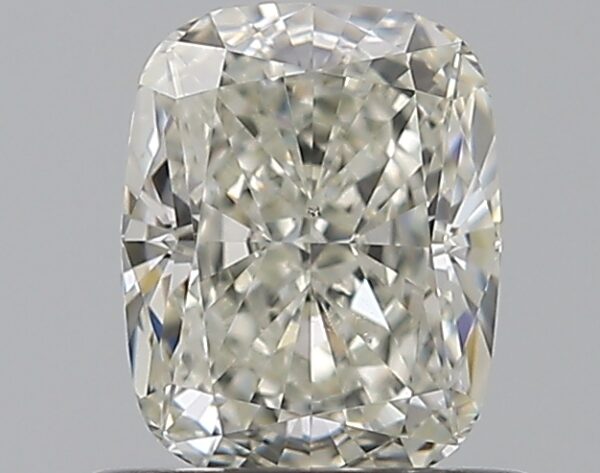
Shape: cushion
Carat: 0.72
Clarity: VS2
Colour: K
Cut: EX
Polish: EX
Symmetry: EX
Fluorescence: F
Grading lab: GIA
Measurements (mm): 5.77 x 4.58 x 3.14